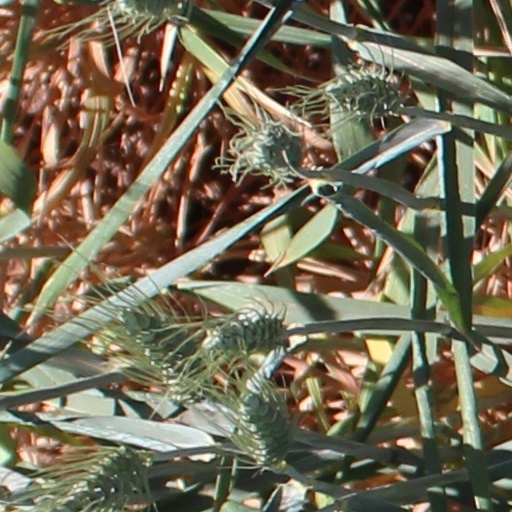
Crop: wheat